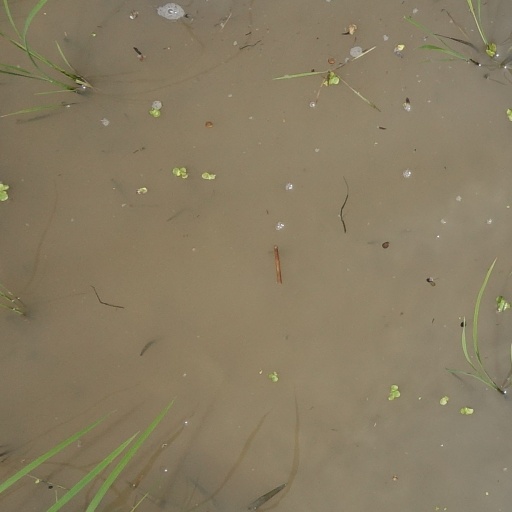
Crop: rice